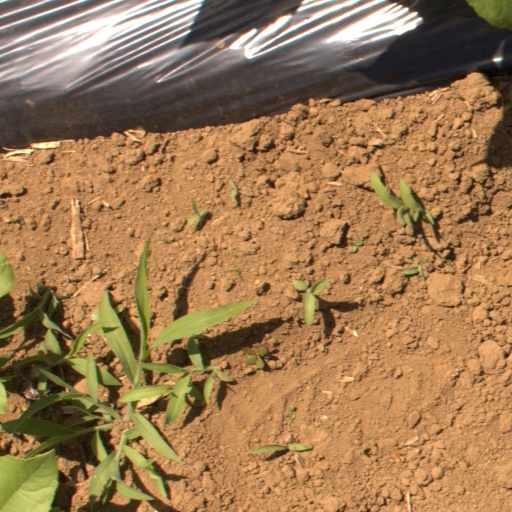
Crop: Jerusalem artichoke